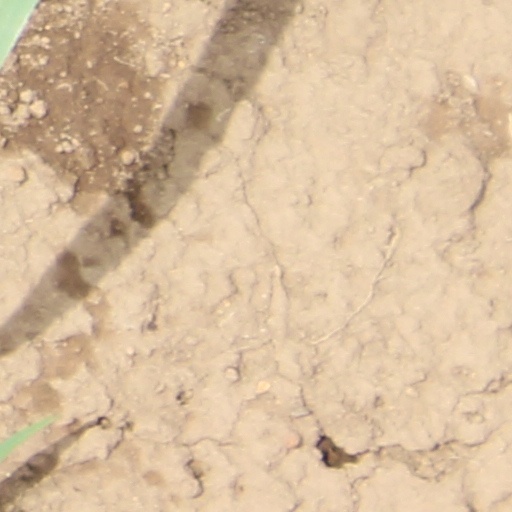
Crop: wheat